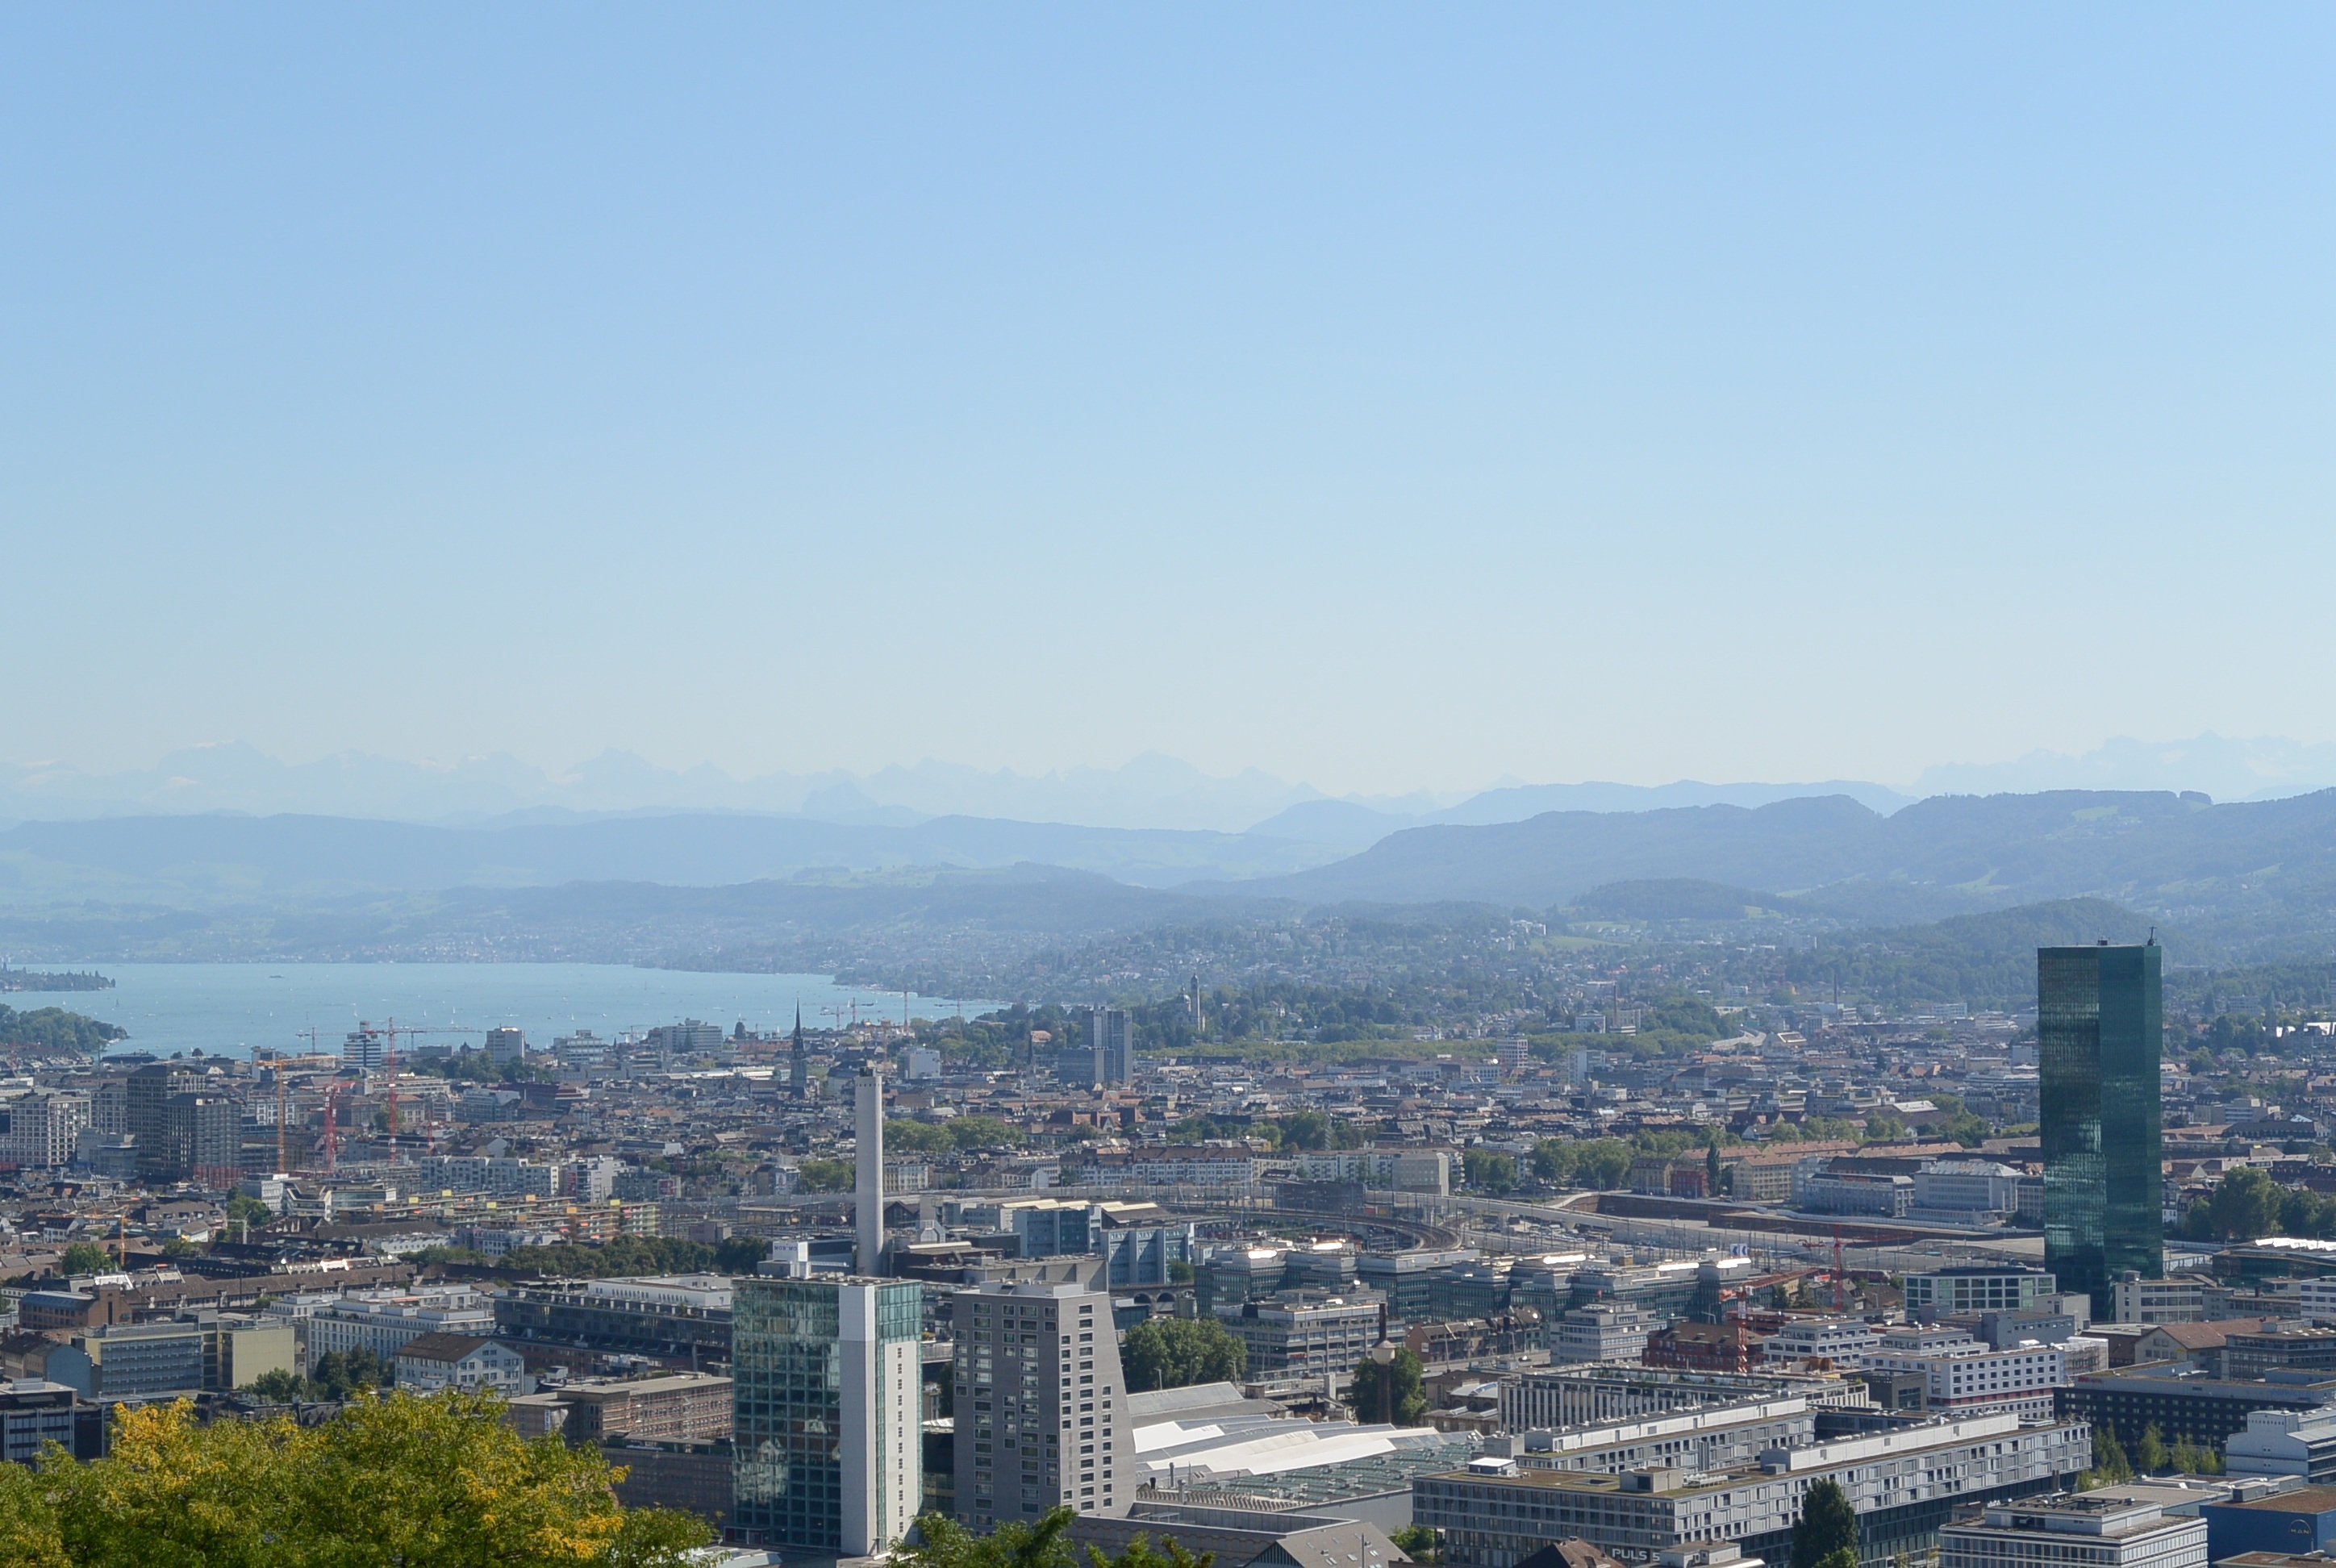
horizon, mountain, skyline, hill, town, city, skyscraper, cityscape, panorama, downtown, tower block, arial view, homes, switzerland, zurich, bird's eye view, aerial photography, lake zurich, residential area, atmospheric phenomenon, human settlement, atmosphere of earth, prime tower